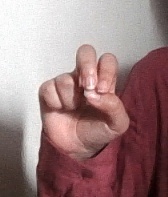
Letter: gaaf